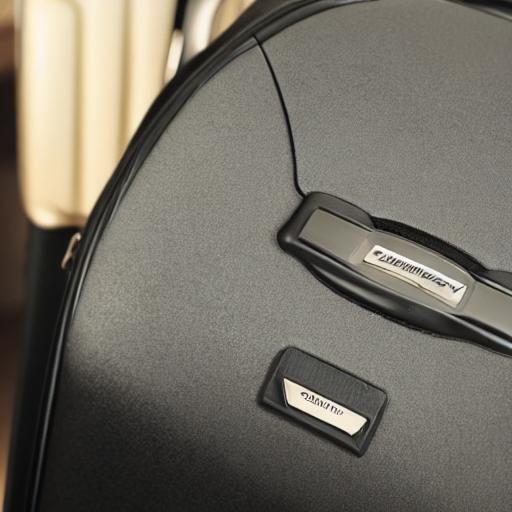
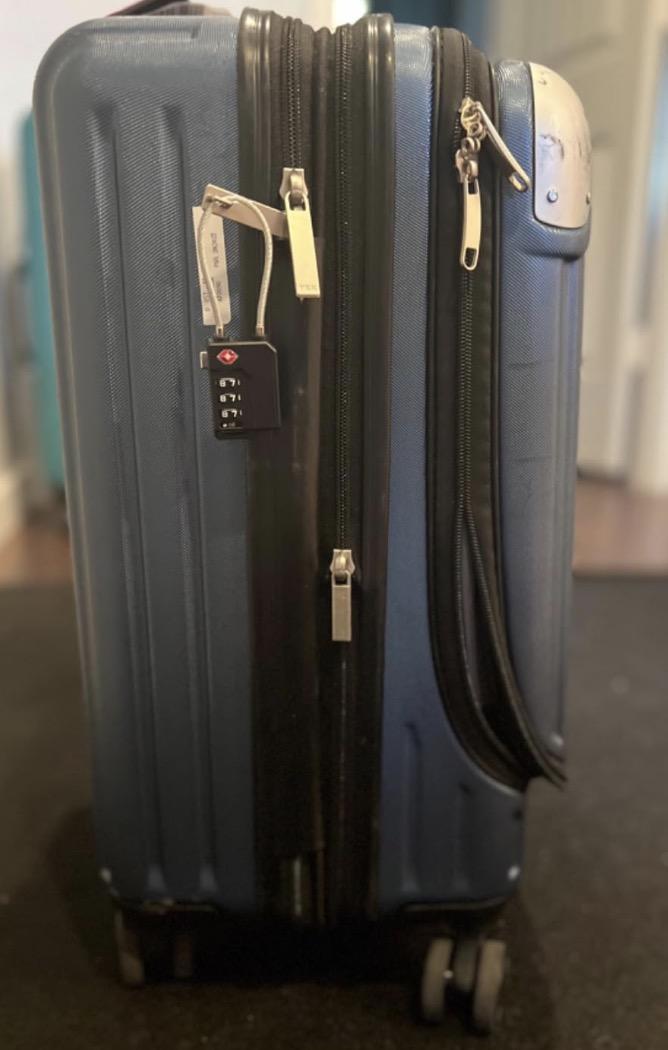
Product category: items_tea
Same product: no